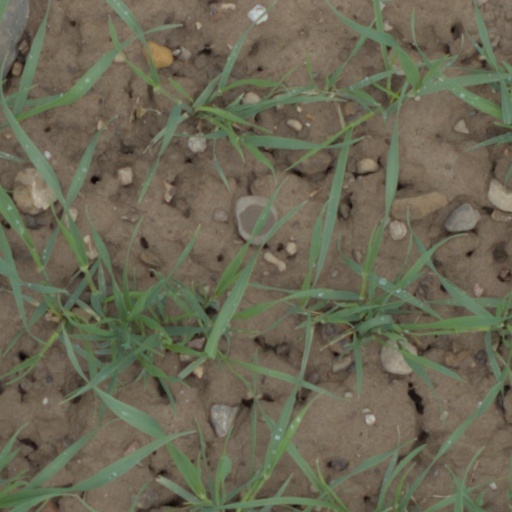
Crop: wheat